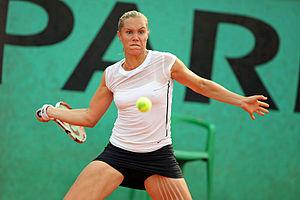
Internationaux de France de tennis 2009, Nina Bratchikova (RUS), Qualifications simple dames 2e tour, court n°11, stade Roland Garros, Paris, jeudi 21 mai 2009.